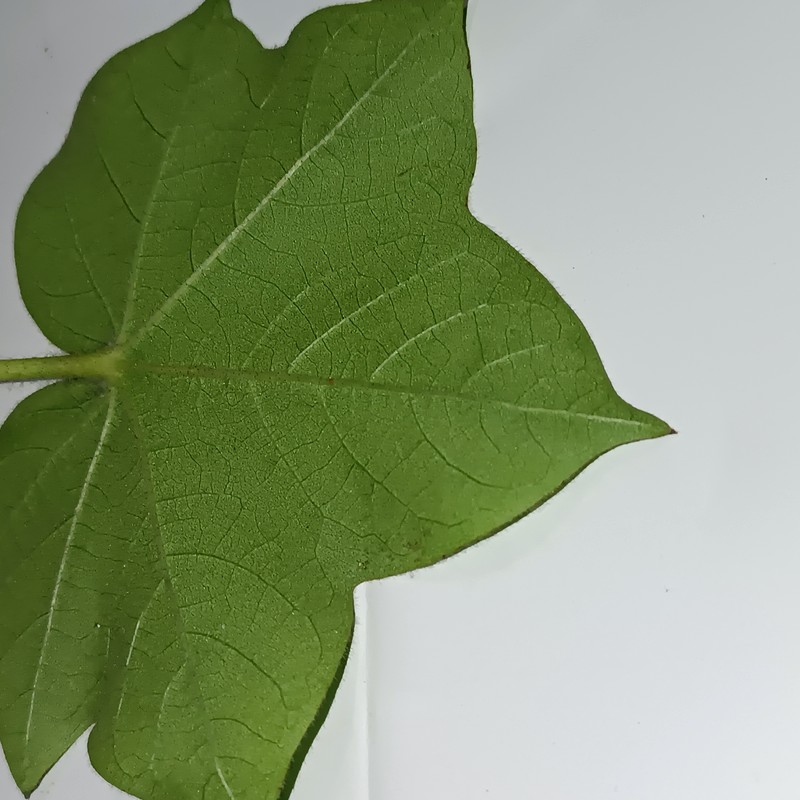
Label: Healthy Leaf